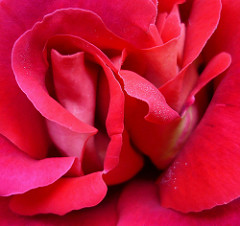
Flower: rose